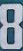
Number: 8